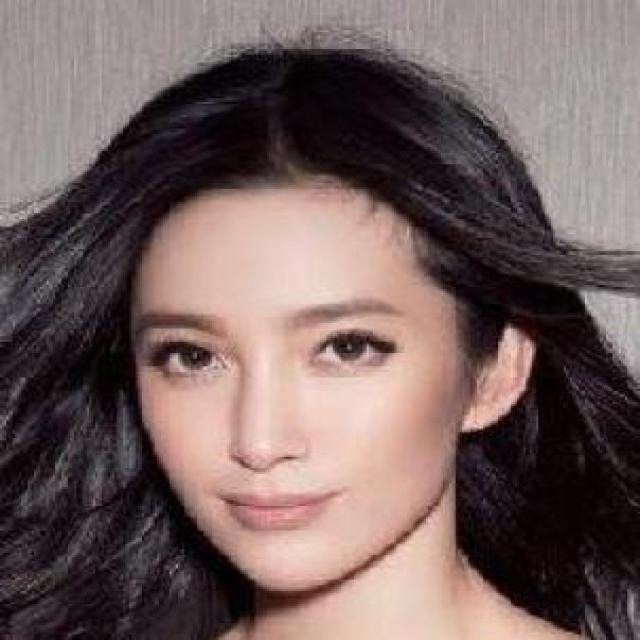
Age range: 21-44